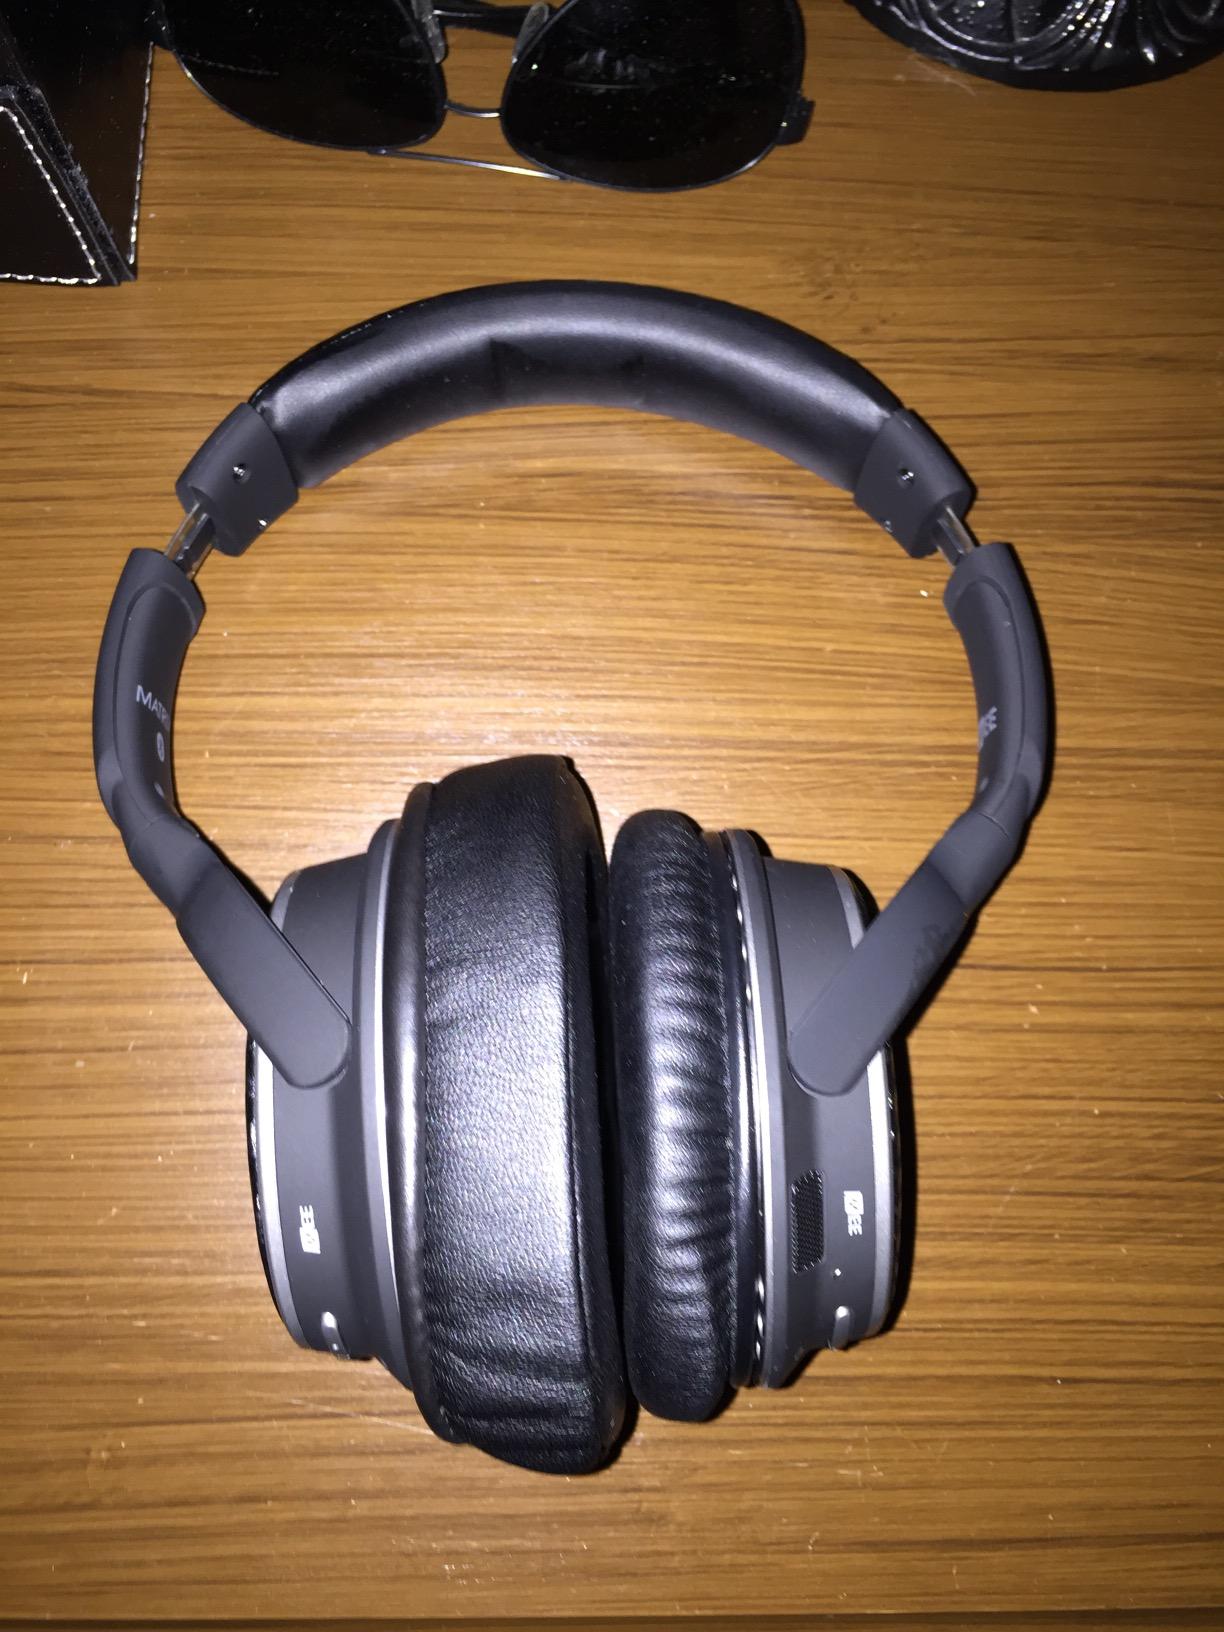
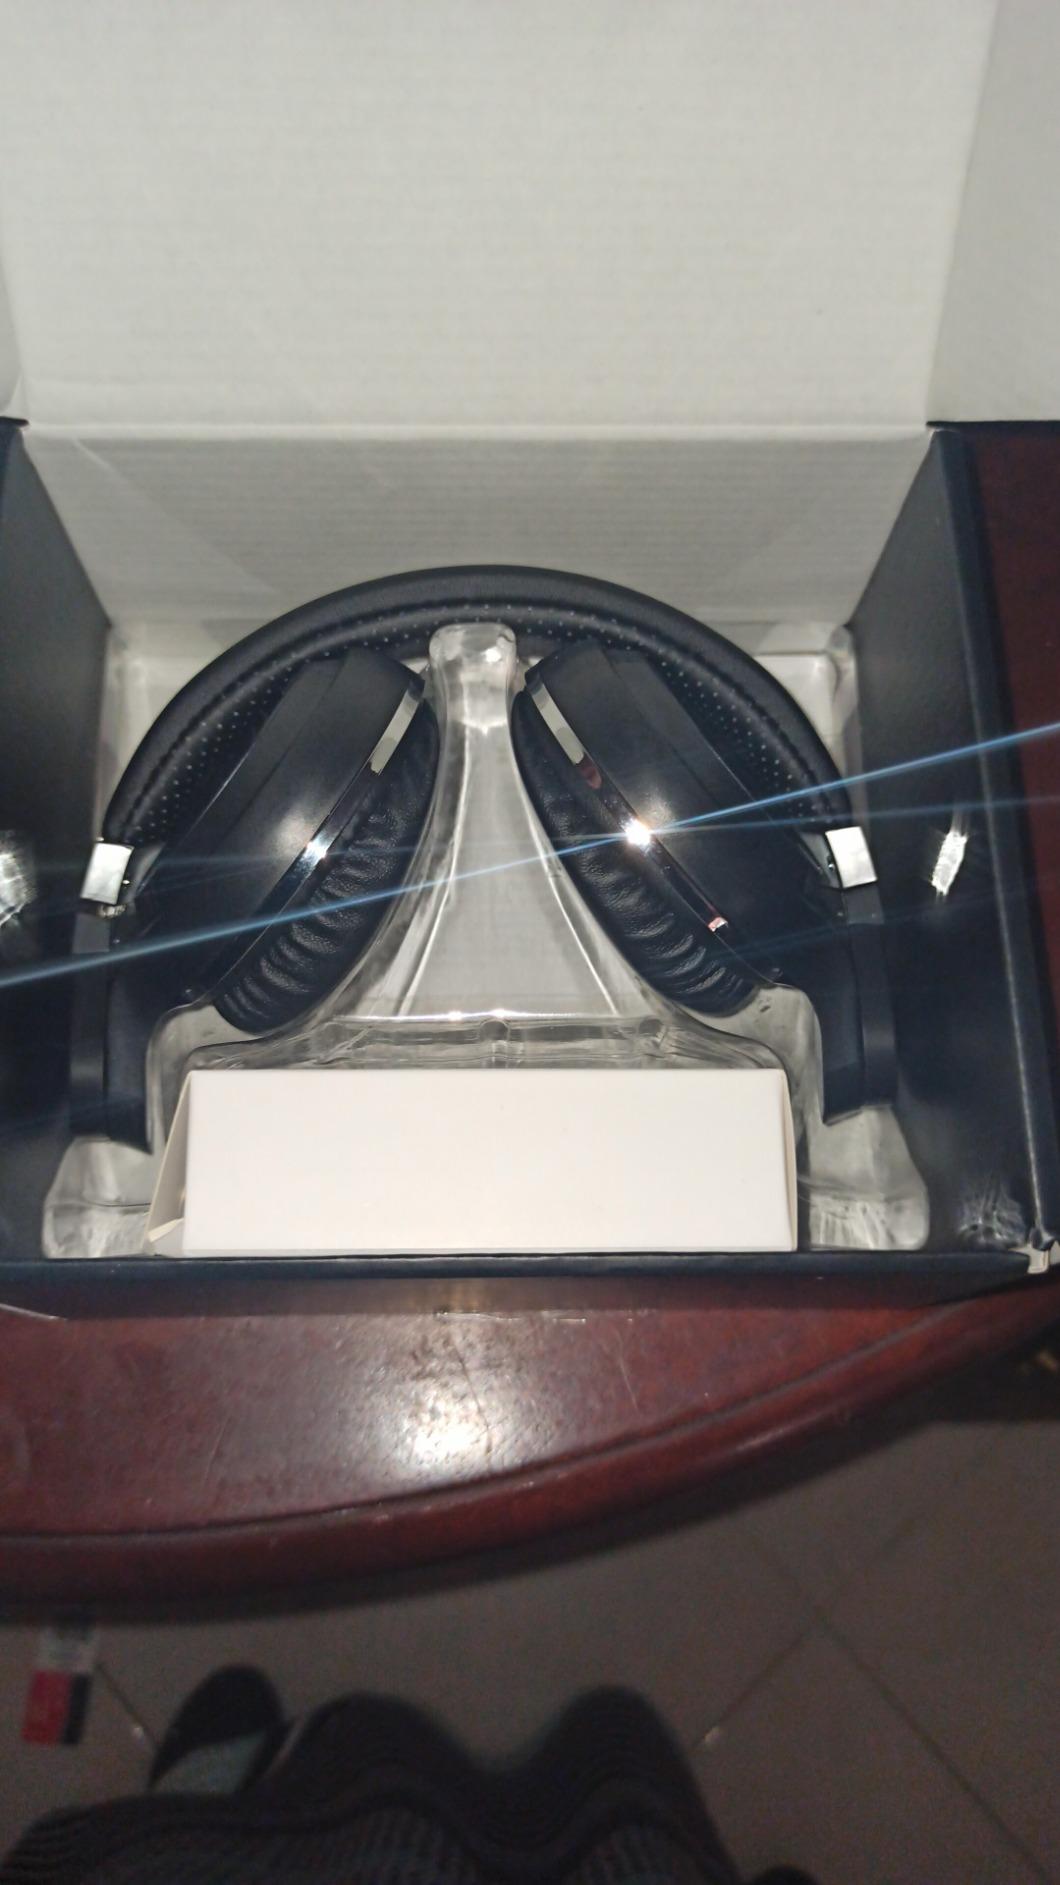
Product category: headphones
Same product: no